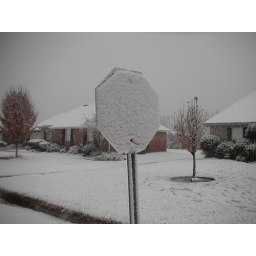
Stop sign in front of the house